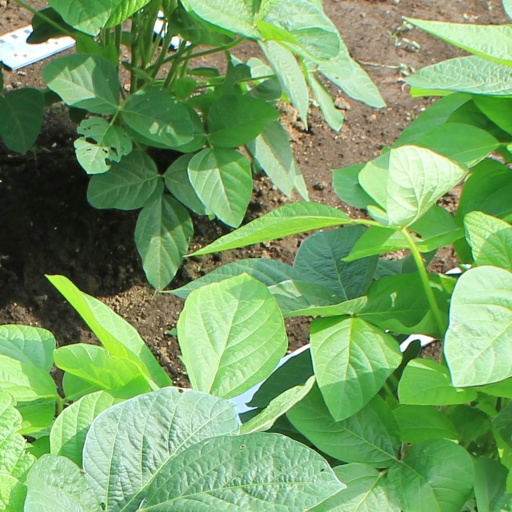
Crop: soybean